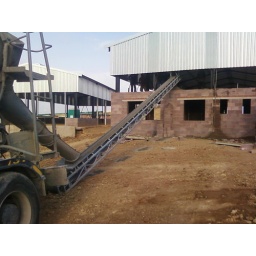
View from the concrete truck outside. The third concrete floor created with the aid of our concrete conveyor in Southgate Business Park.